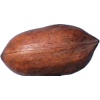
Label: Nut Pecan 1